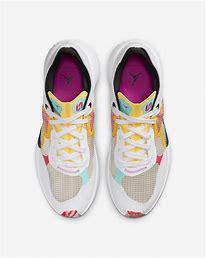
Brand: Jordan
Model: Delta 3